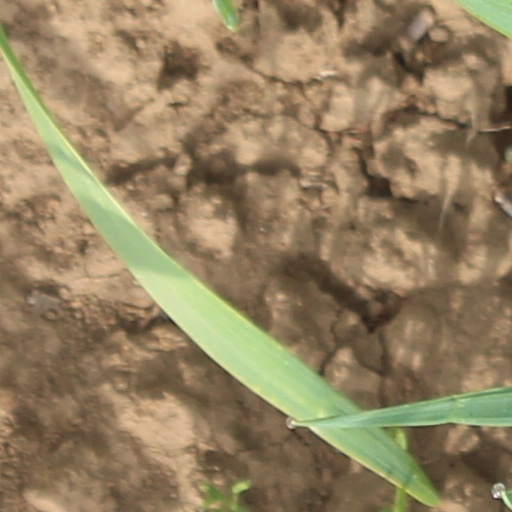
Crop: wheat